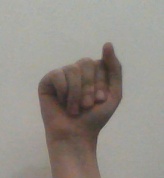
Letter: saad